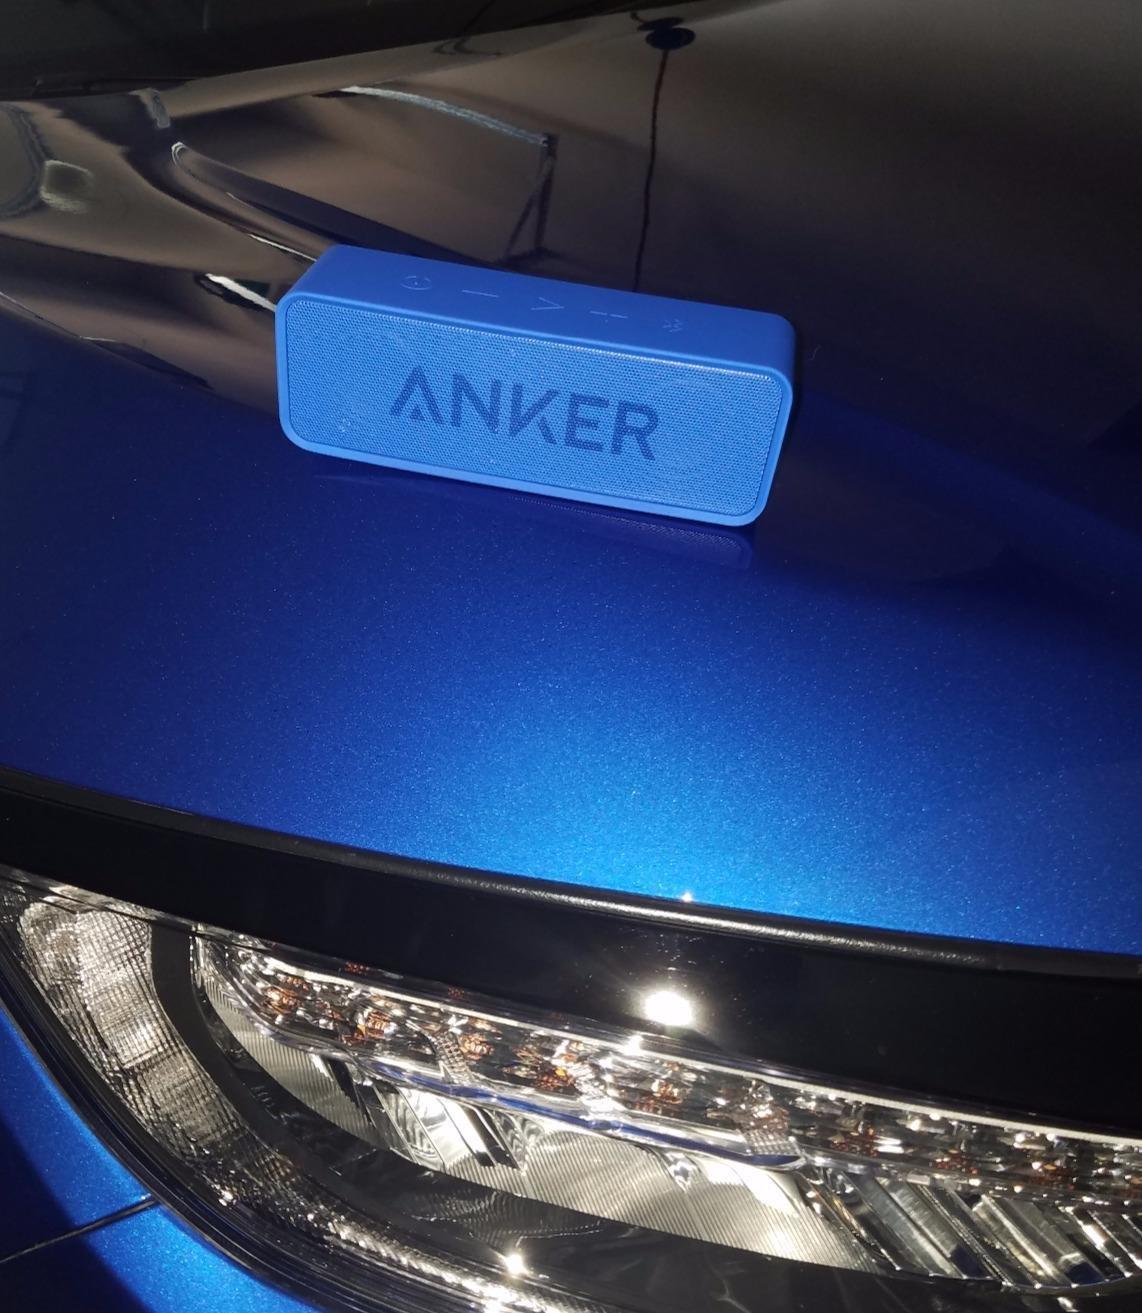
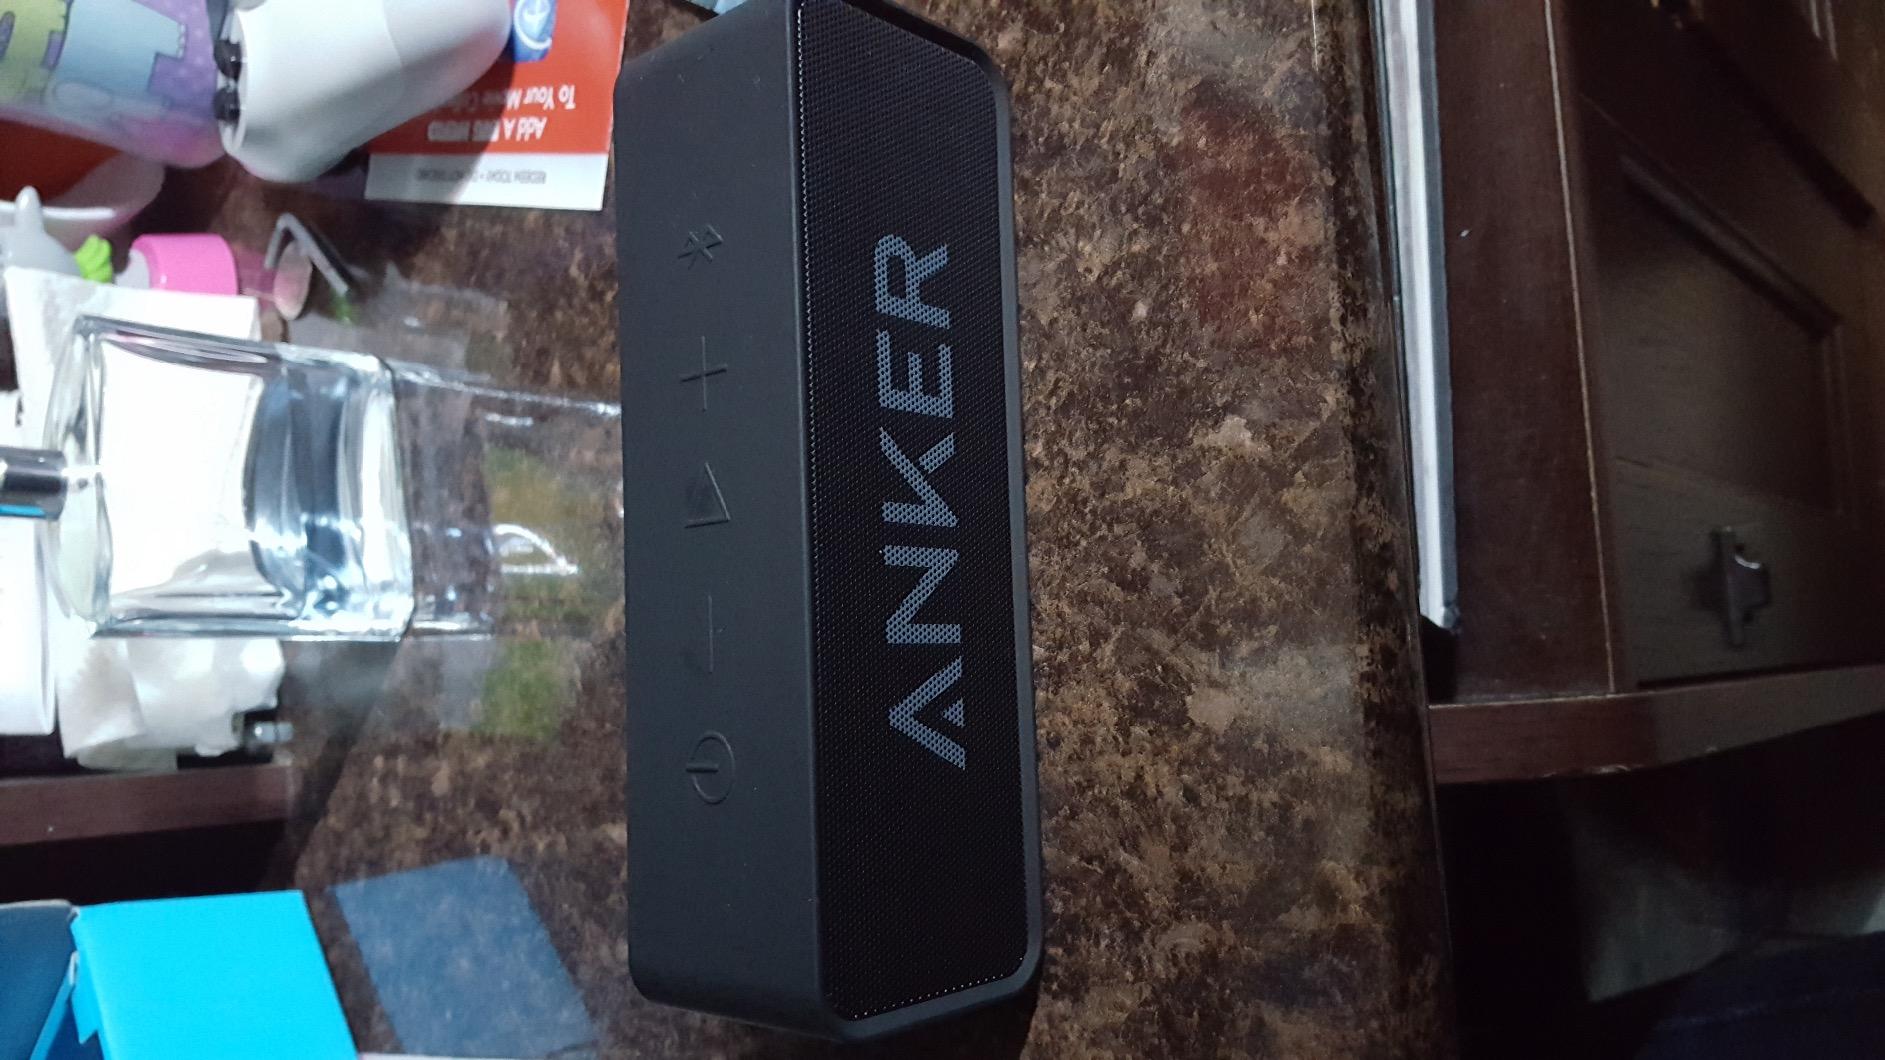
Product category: speaker
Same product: no